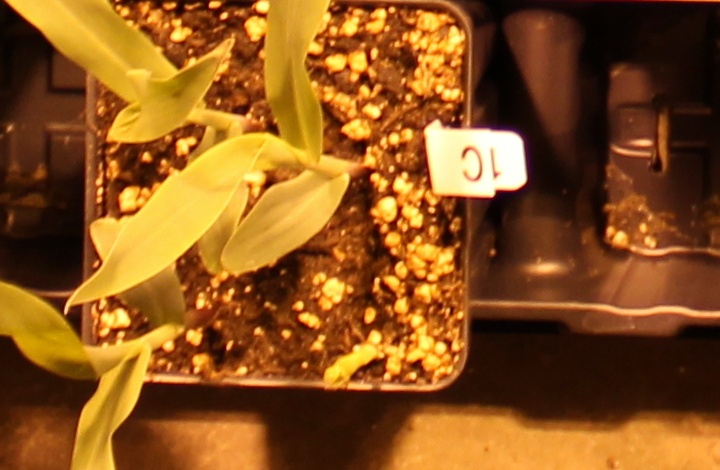
Label: Corn